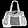
Label: Bag